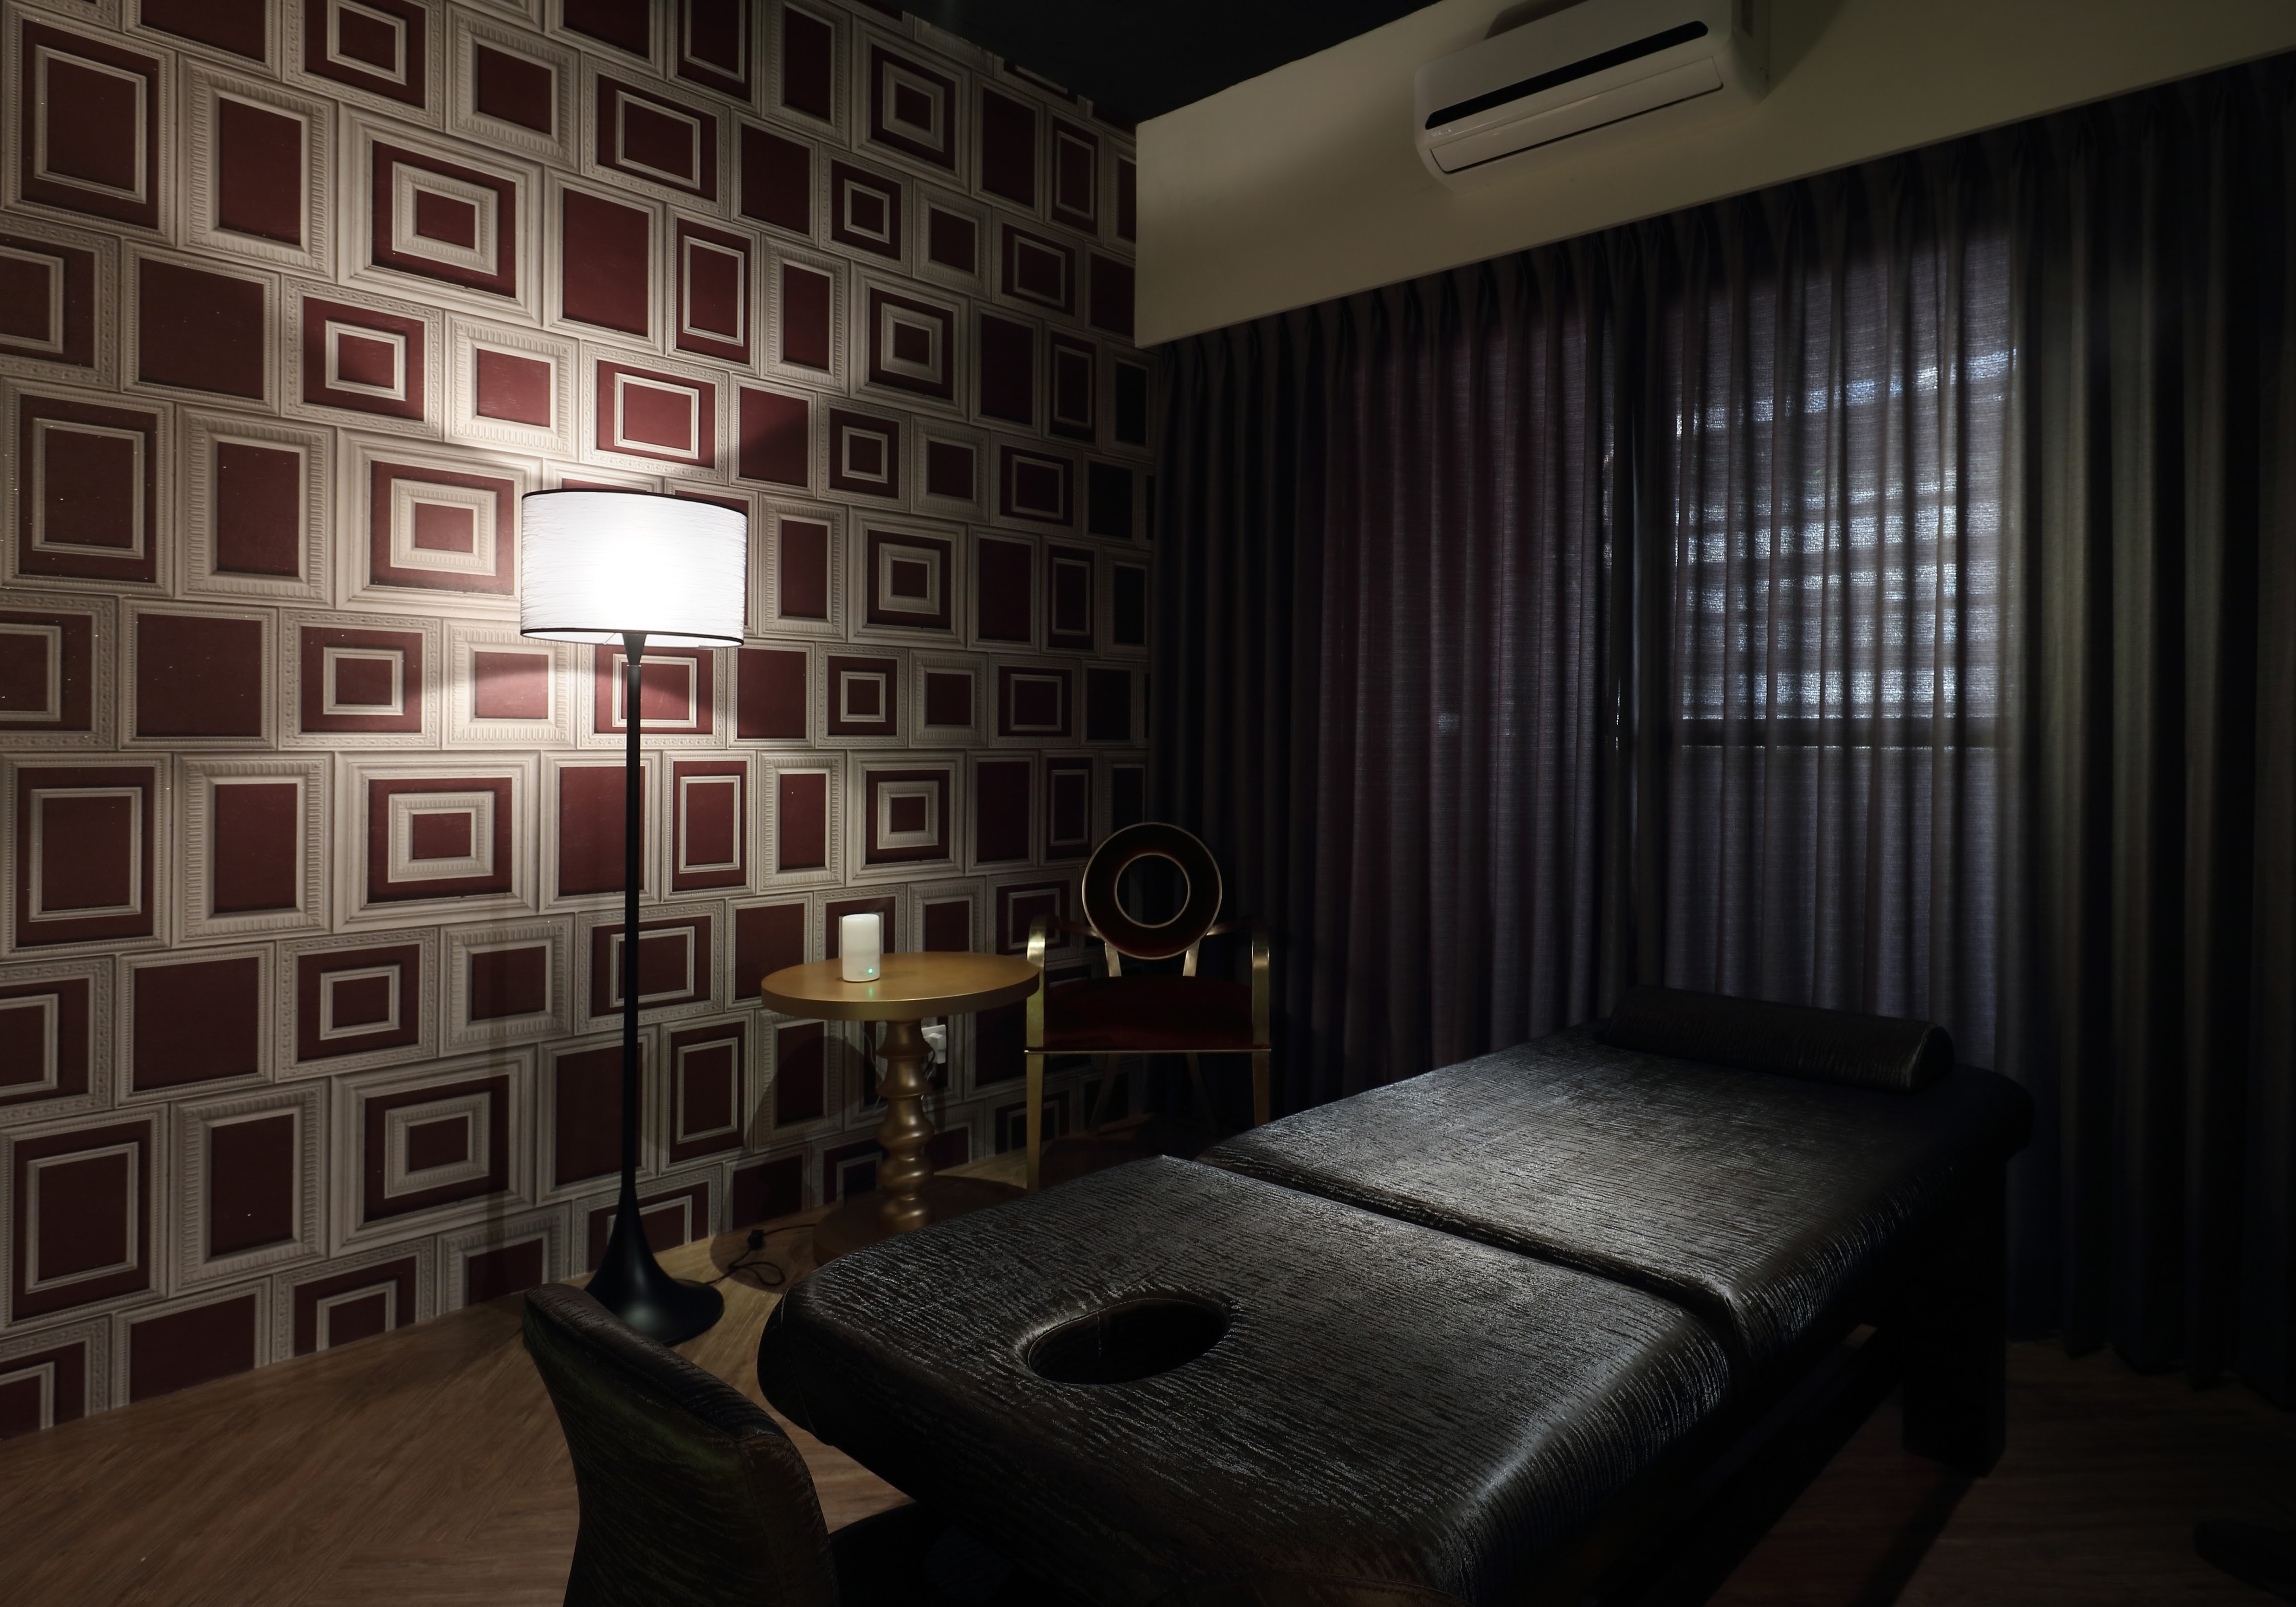
property, living room, room, apartment, interior design, design, screenshot, condominium, luxury grand formosa regent, hot springs, cosmetology, window covering